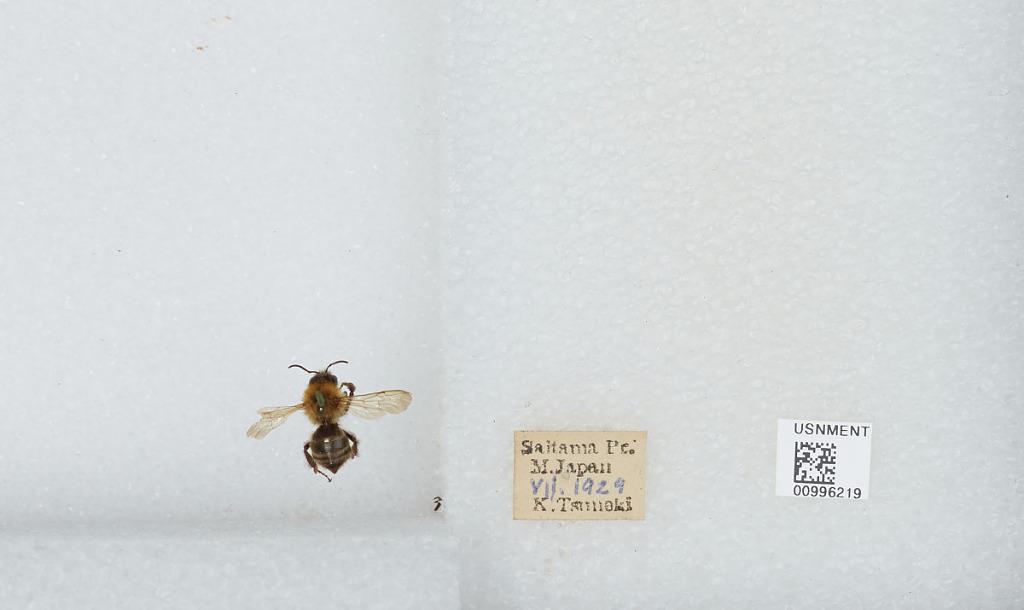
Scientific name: Bombus (Diversobombus) diversus Smith
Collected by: K. Tsuneki
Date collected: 1929-7-
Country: Japan
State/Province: Saitama
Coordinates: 35.95, 139.55